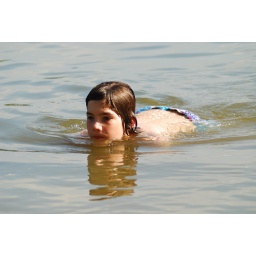
My son Zechariah in the water at Lake Lure, North Carolina. SB-600 used for fill.